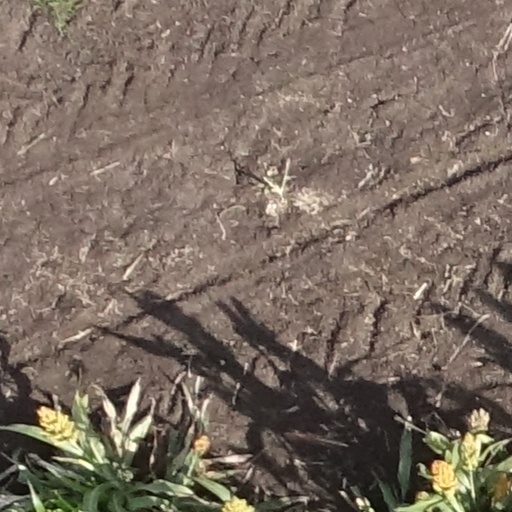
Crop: sorghum